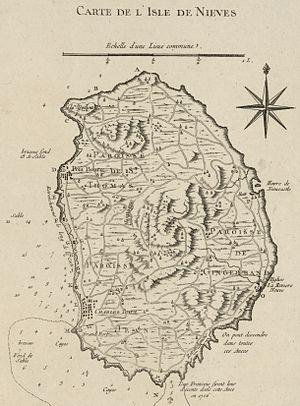
L’Aigle était un vaisseau de guerre français de cinquième rang de la fin du XVIIᵉ siècle. Construit à Bayonne, par le charpentier Félix Arnaud, l’Aigle fut lancé en 1692. Il était équipé de 24 à 40 canons et servit pendant les deux derniers conflits de Louis XIV : la guerre de la Ligue d'Augsbourg et la guerre de Succession d’Espagne. Sa petite taille et ses qualités nautiques lui valurent de servir le plus souvent dans des mers éloignées de France et sous armement corsaire pour limiter les dépenses du roi. Il fut perdu par naufrage en 1712 au retour de l’une de ces missions.
Le Brillant était un navire de ligne de 60-66 canons de la Marine royale française, de second puis de troisième rang. Il fut construit en 1689-1690 au Havre sous la direction du maître charpentier Etienne Salicon et resta en service jusqu’en 1719. C’était le quatrième navire de la Marine française à porter ce nom. La décoration de la poupe et de la proue, très soignée, était l’œuvre du sculpteur Jean Bérain. Mis à l'eau dans les années d’apogée de la flotte de Louis XIV, il servit lors de la guerre de la Ligue d'Augsbourg et de la guerre de Succession d'Espagne.